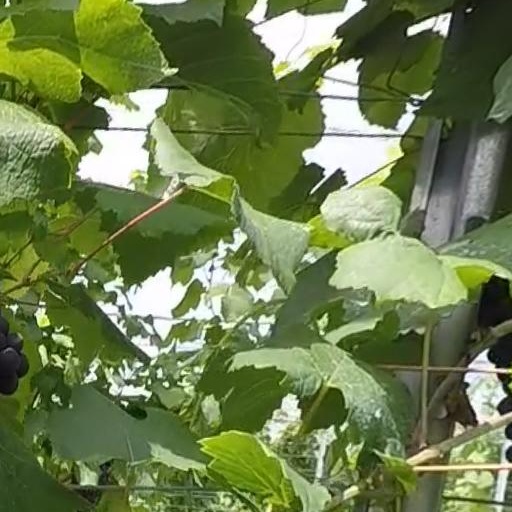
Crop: grape